Zhytomyr

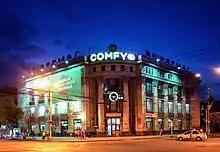
Zhytomyr central department store

Zhytomyr had been a Latin Catholic bishopric since 1321, until The See was suppressed in 1789 in favor of the Diocese of Lutsk and Zytomierz, until that was split up again in 1925, when it was restored as the Roman Catholic Diocese of Zhytomyr; that was formally suppressed in 1998 to establish the Diocese of Kyïv–Žytomyr, but actually the city retains the episcopal see in its Cathedral of the Holy Wisdom, while Kyiv (although first in the title and the national capital) only has a co-cathedral.